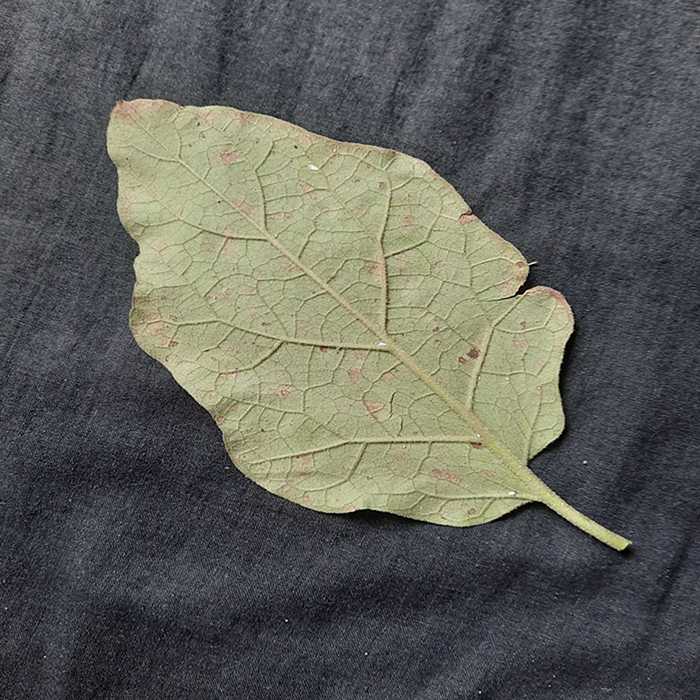
Plant: Eggplant
Label: Eggplant Cercopora leaf spot